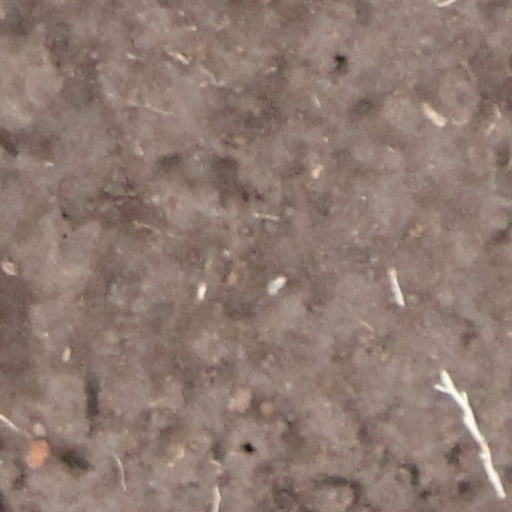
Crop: wheat